2021–2023 Cuban migration crisis

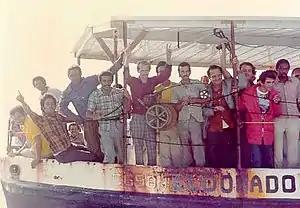
The number of 2022 migrants was more than the double the number of Cubans who left the country during the 1980 Mariel boatlift

An estimated 369,393 Cuban emigrants reached various destinations between January and December 2022. This figure surpasses the migration totals of significant historical events, including the Golden exile (354,963), and the Freedom Flights (333,457). The exodus also surpasses aggregate net departures from Cuba, regardless of destination, during 1980 Mariel boatlift and the 1994 Cuban rafter crisis.